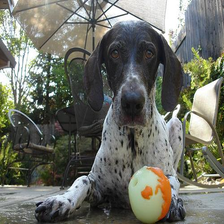
Species: dog
Breed: german shorthaired